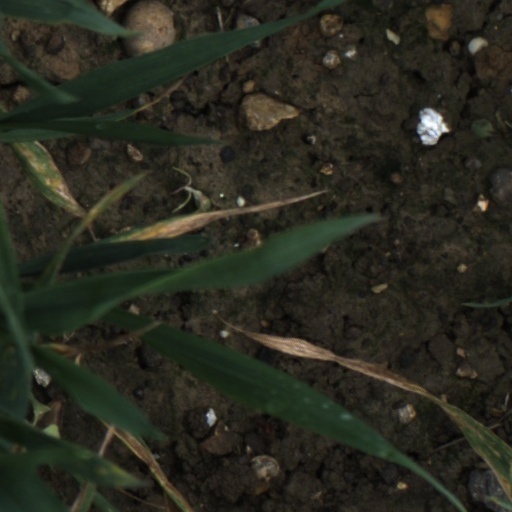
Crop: wheat